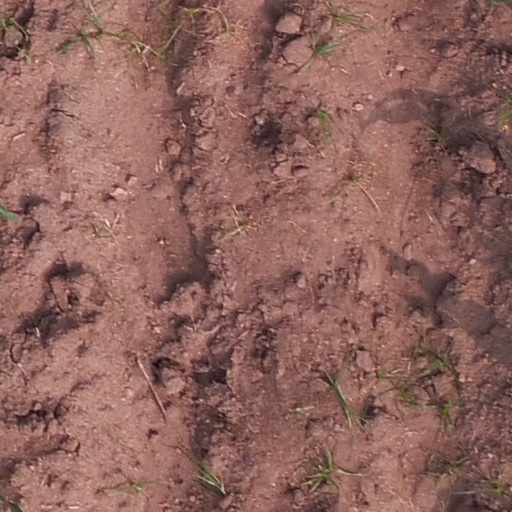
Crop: maize; corn